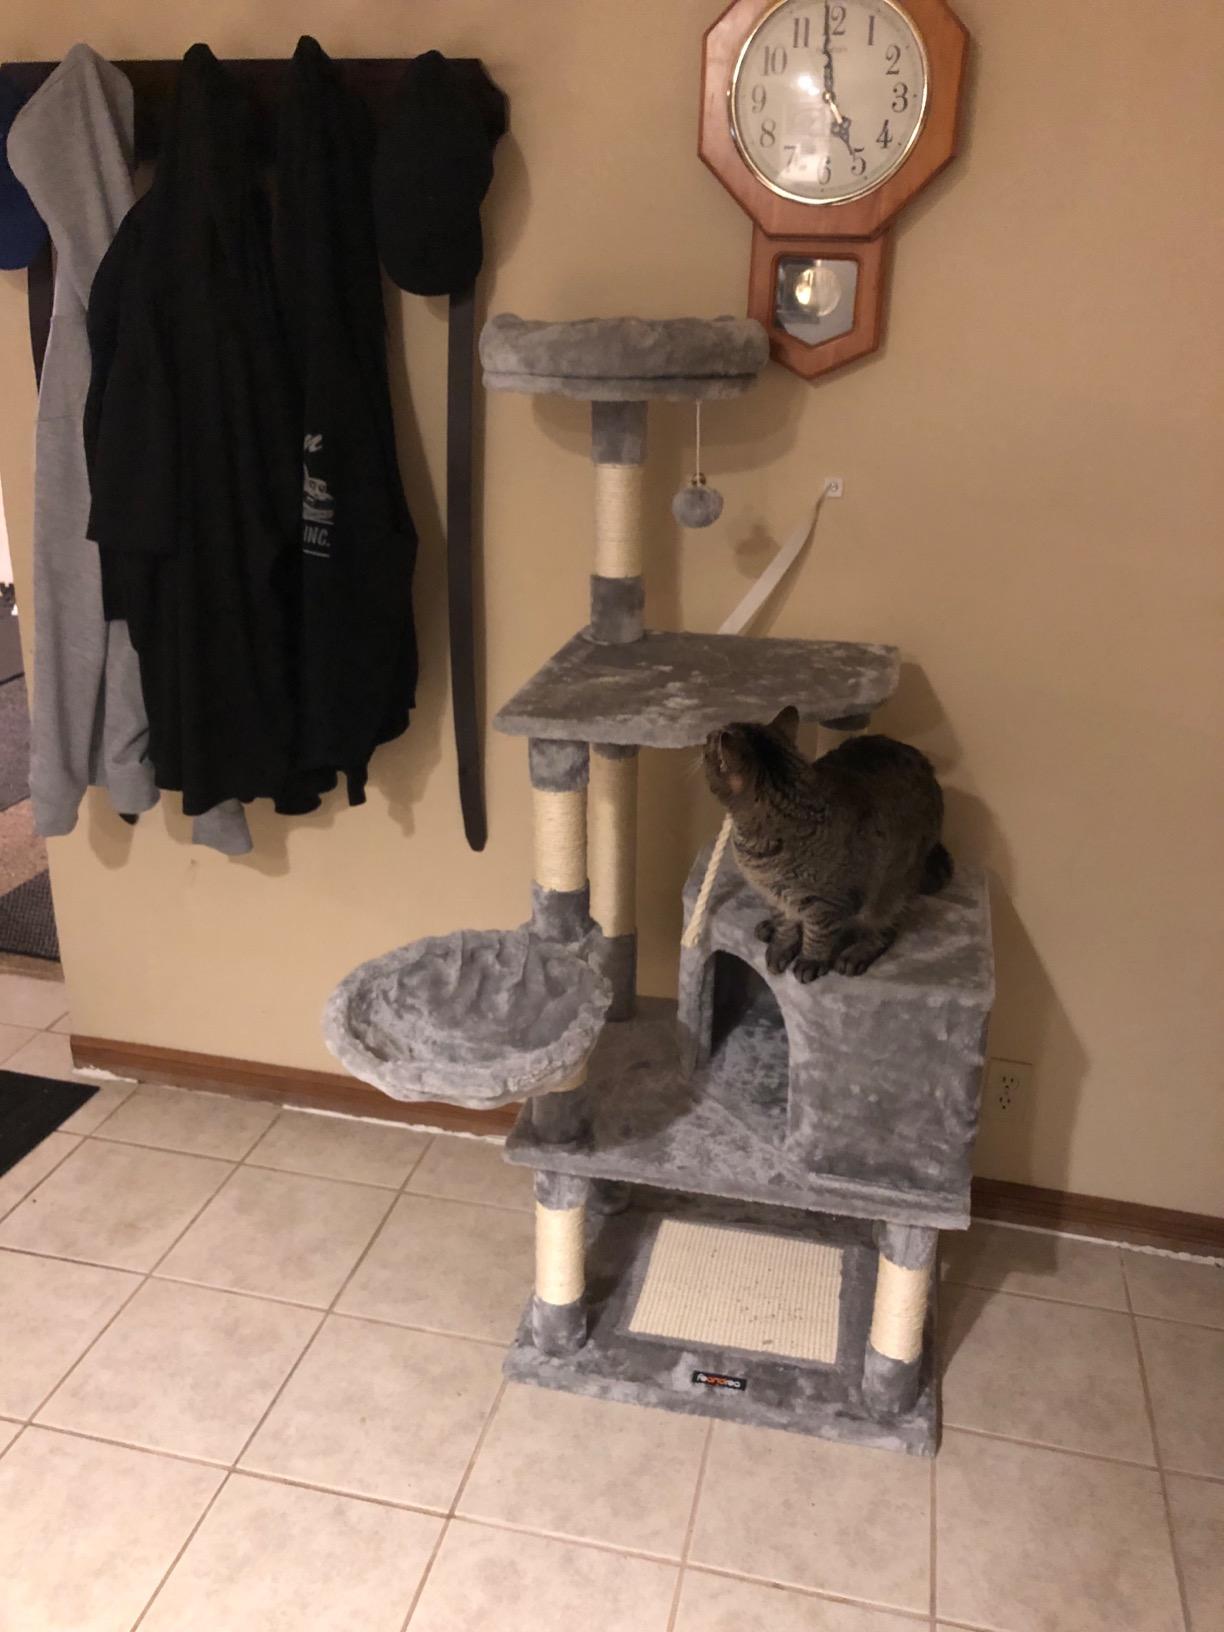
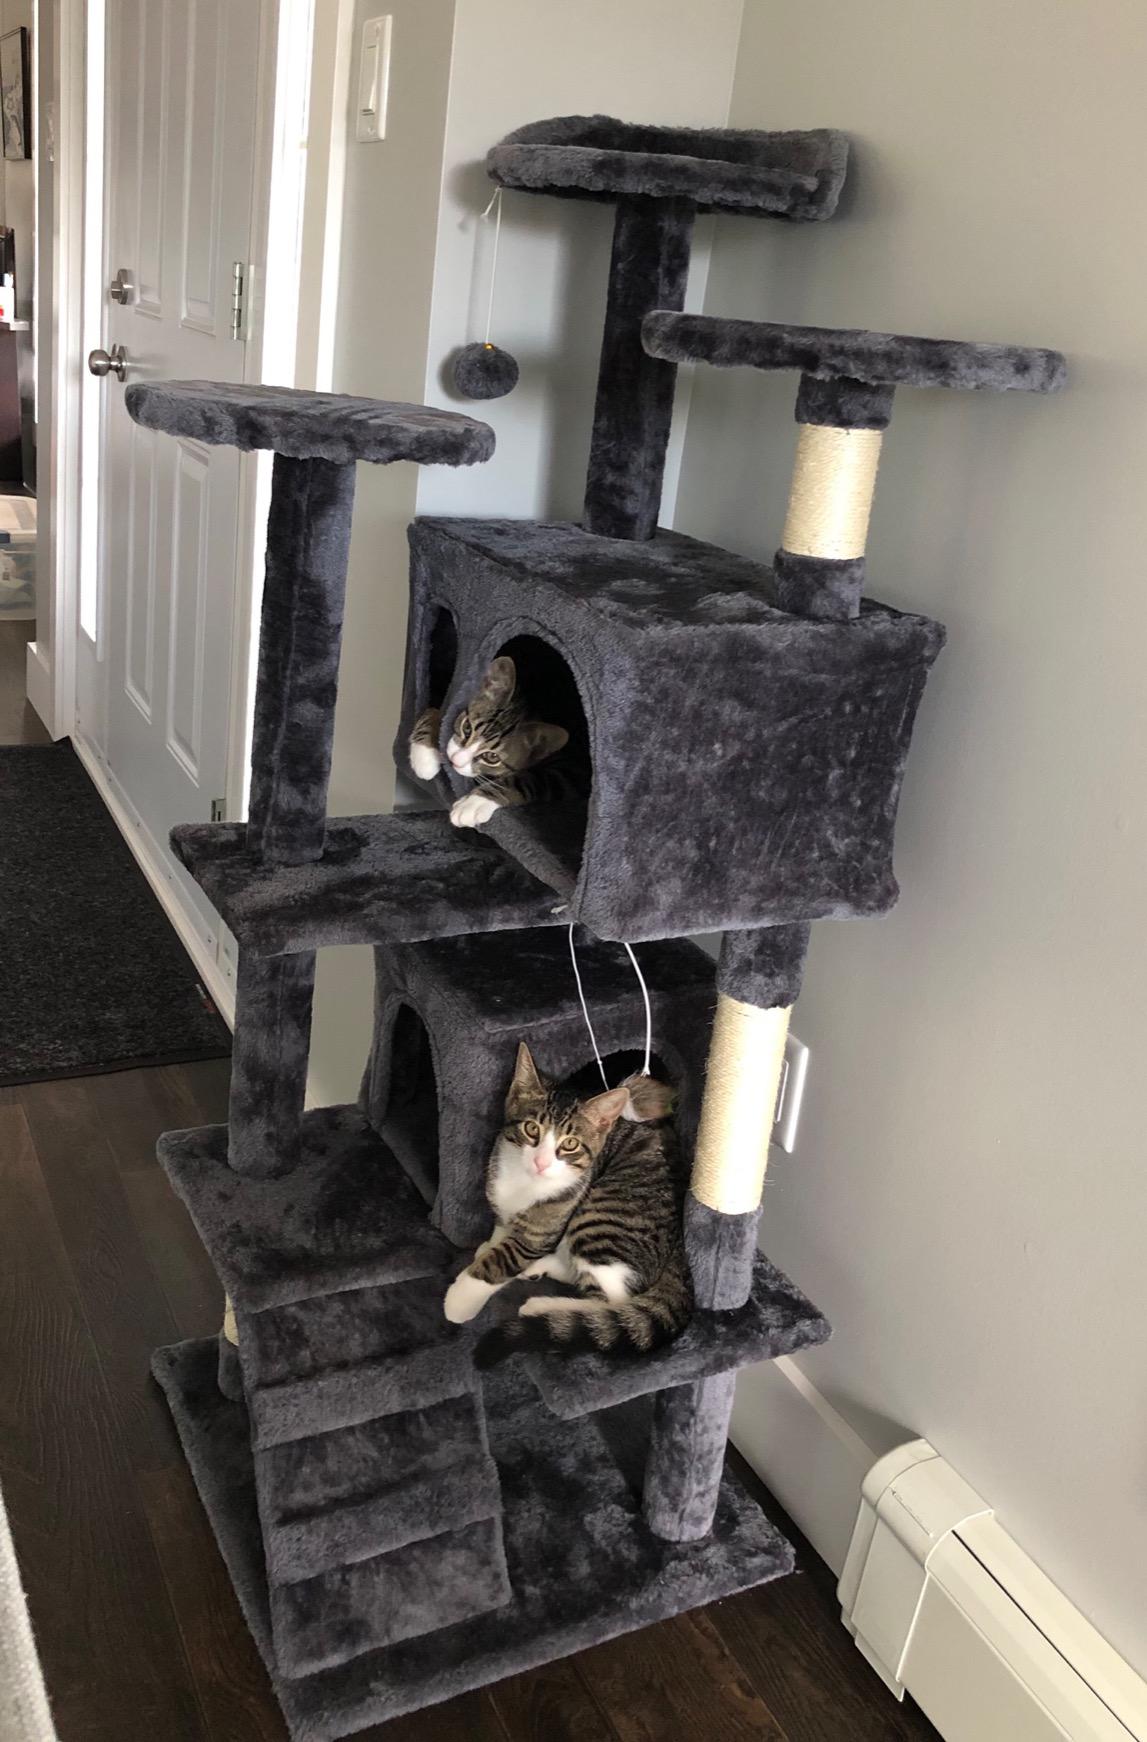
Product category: items_cat tree
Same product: no